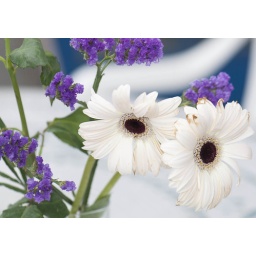
Flowers sitting on a small table on the pier in OB.